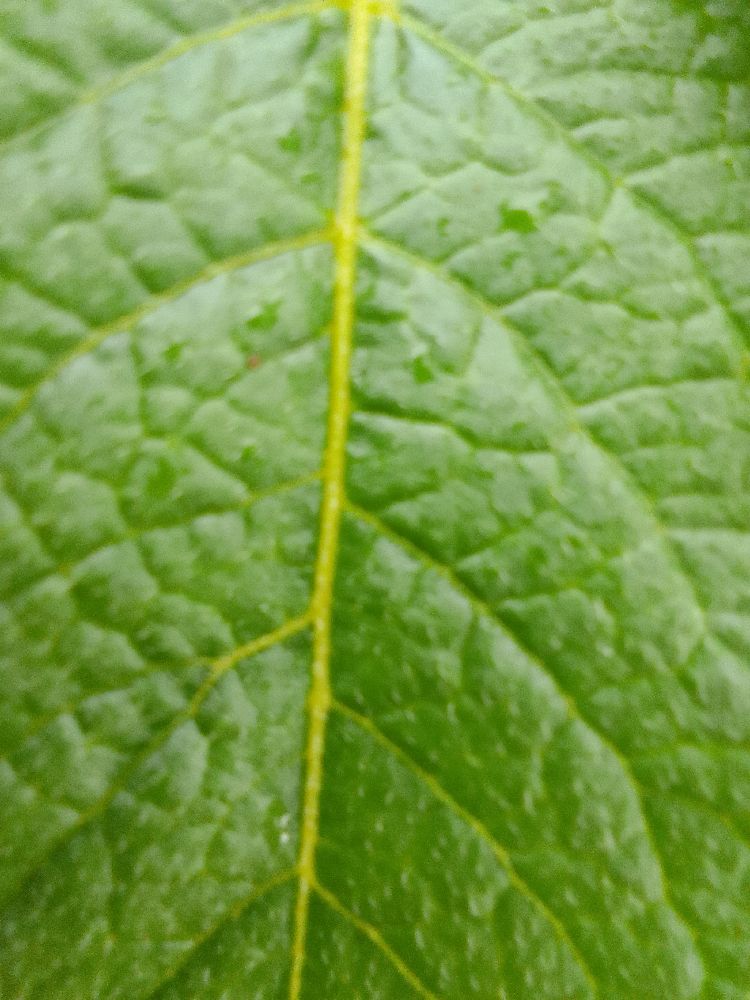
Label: Healthy